Judo in British Columbia

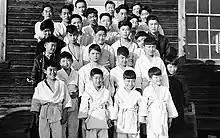
Vernon Judo Club in 1945

The Japanese-Canadian exclusion zone remained in effect until 1949 and judo did not return to the Pacific coast until two years later. Outside of the exclusion zone, the Vernon Judo Club was established with a police permit in 1944 by Yoshitaka Mori, who had been Hashizume's assistant in Mission (in a 1986 recollection, Shigetaka Sasaki wrote that in or around 1929 Mori went to Vernon as the head judo instructor for the Vernon Farmer's Association). This makes it the longest continuously operating judo club in Canada. Sasaki moved to Ashcroft in 1946 and opened a dojo there in 1948. The first dojo to reopen on the coast was the Vancouver Judo Club in 1951, in the old Ukrainian Hall at 600 East Cordova Street. The Steveston Judo Club reopened two years later in 1953, organized by Yonekazu "Frank" Sakai and Tomoaki "Tom" Doi with co-founders and instructors Seiichi Hamanishi, Takeo Kawasaki, Kunji Kuramoto, Yukio Mizuguchi, Kanezo Tokai, and Soichi Uyeyama, who were all local fishermen. After moving three times in three years, a major fundraising campaign led to the construction of a community centre in Steveston that opened in 1957, where the dojo remained until moving to the new Steveston Martial Arts Centre in 1971.